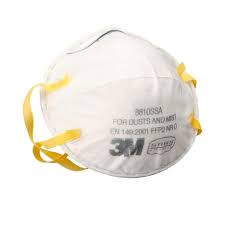
Label: trash